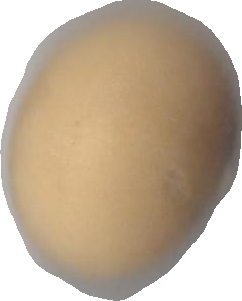
Variety: Grobogan